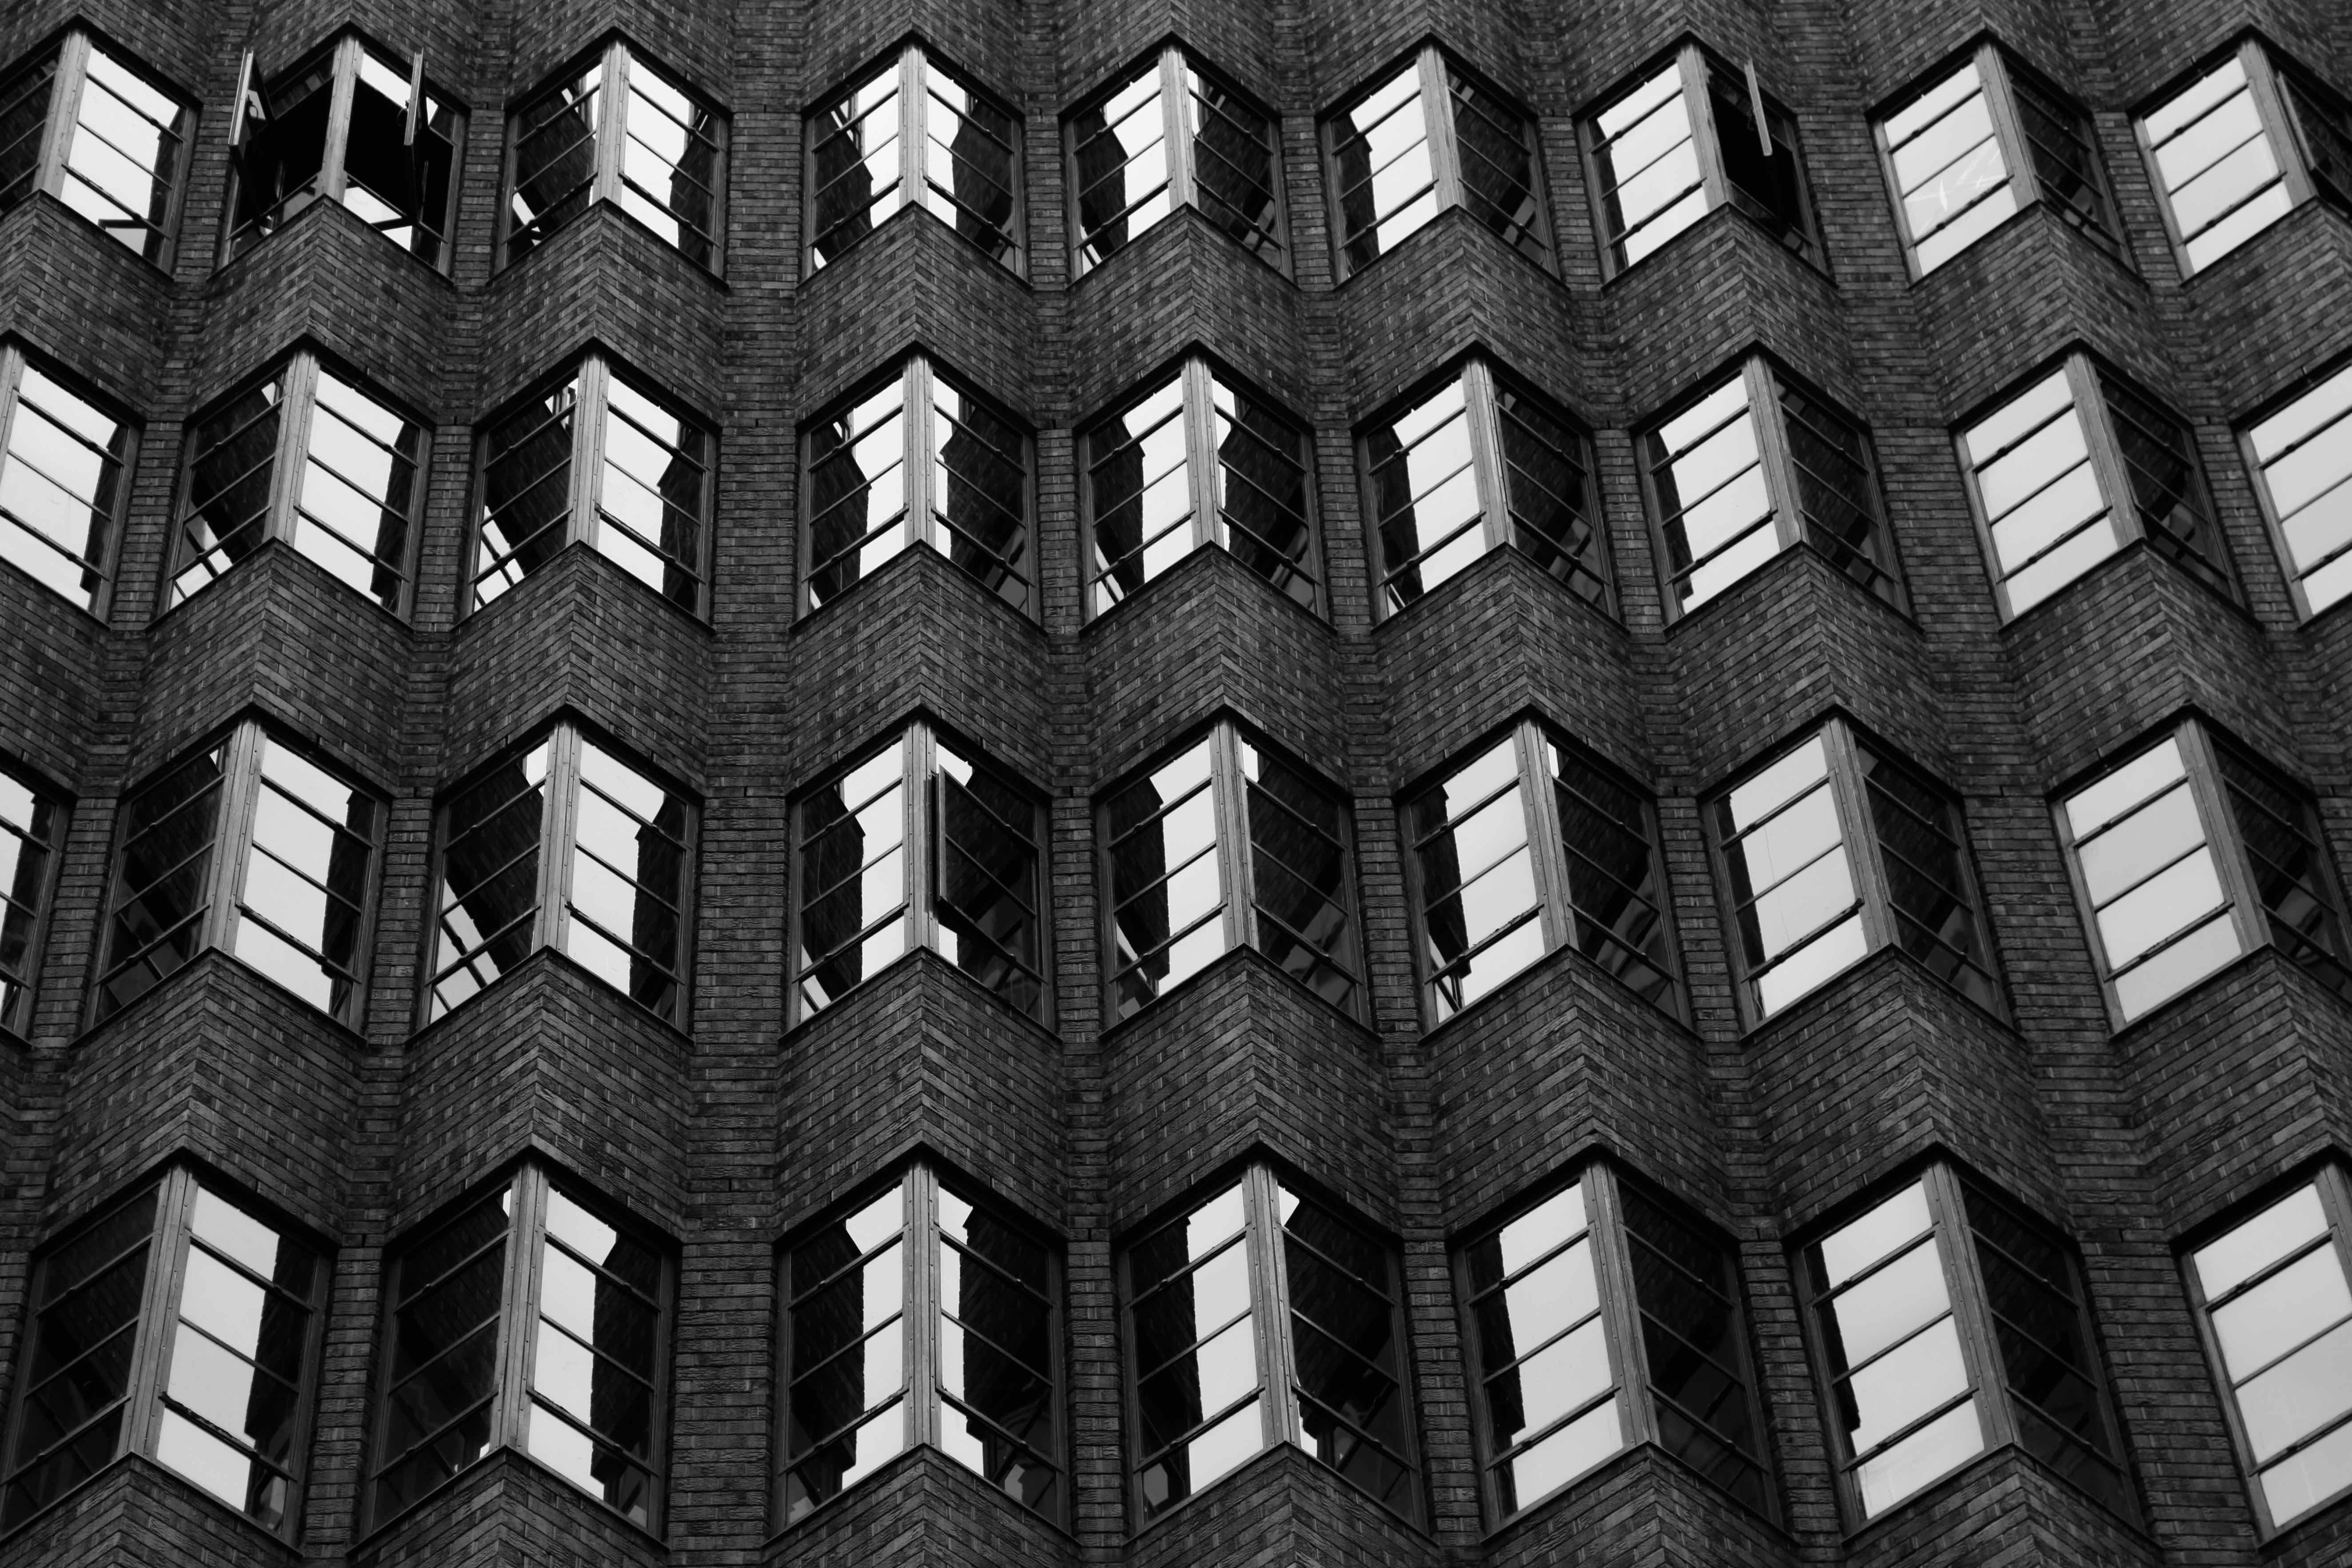
black and white, white, texture, skyscraper, pattern, line, facade, black, monochrome, tire, circle, font, design, symmetry, shape, tread, monochrome photography